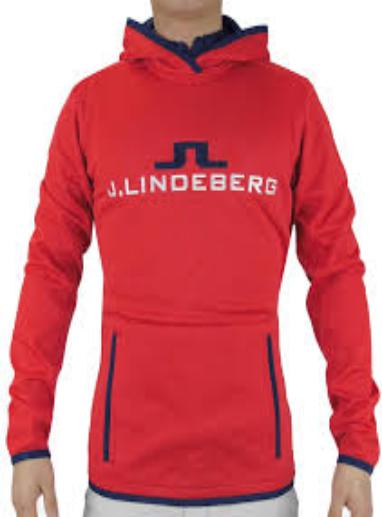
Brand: jlindeberg-2
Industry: Clothes